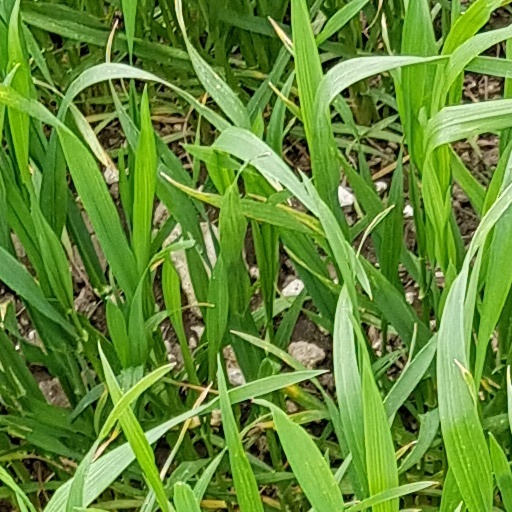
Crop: wheat